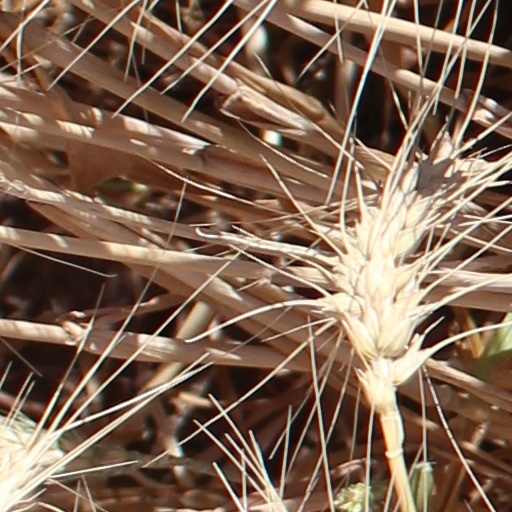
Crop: wheat